Bratwurst

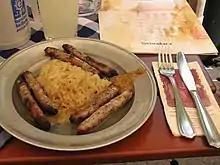
with sauerkraut and mustard, as served in the in Munich

The small, thin bratwurst from Franconia's largest city, Nuremberg, was first documented in 1567; it is long, and weighs between 20 and 25 g. The denominations and ( comes from the grill above the cooking fire) are Protected Geographical Indications (PGI) under EU law since 2003, and may therefore only be produced in the city of Nürnberg, where an "Association for the Protection of "Nürnberger Bratwürste"" was established in 1997.